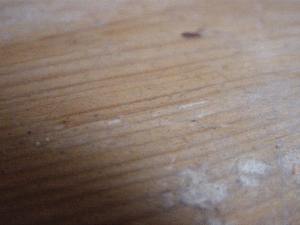
Stop motion
En stop-motion-animation af en mønt der flytter sig.
Stop-motion er en filmteknik, hvor man bruger dukker til at animere med. Teknikken fungerer ved at der tages et billede, objektet flyttes, der tages endnu et billede, objektet flyttes og der tages endnu et billede osv. Normalt bruges 24 billeder i sekundet. I nogle stop-motion-film bruges figurer af modellervoks. Man kan også lave stop-motion med levende mennesker, der flytter sig en smule mellem hvert billede, eller som i Cirkeline med flade tegninger der klippes ud og flyttes i forhold til hinanden.